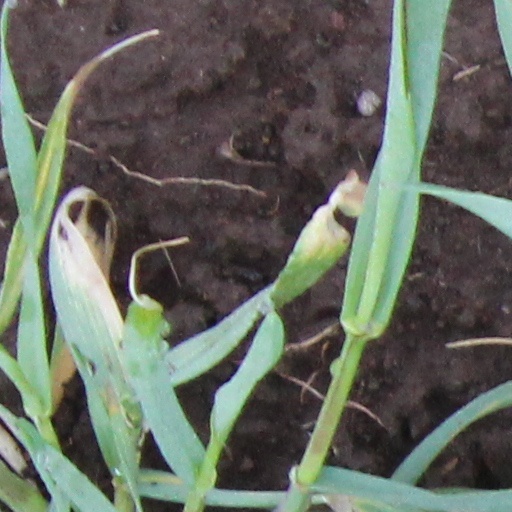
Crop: wheat